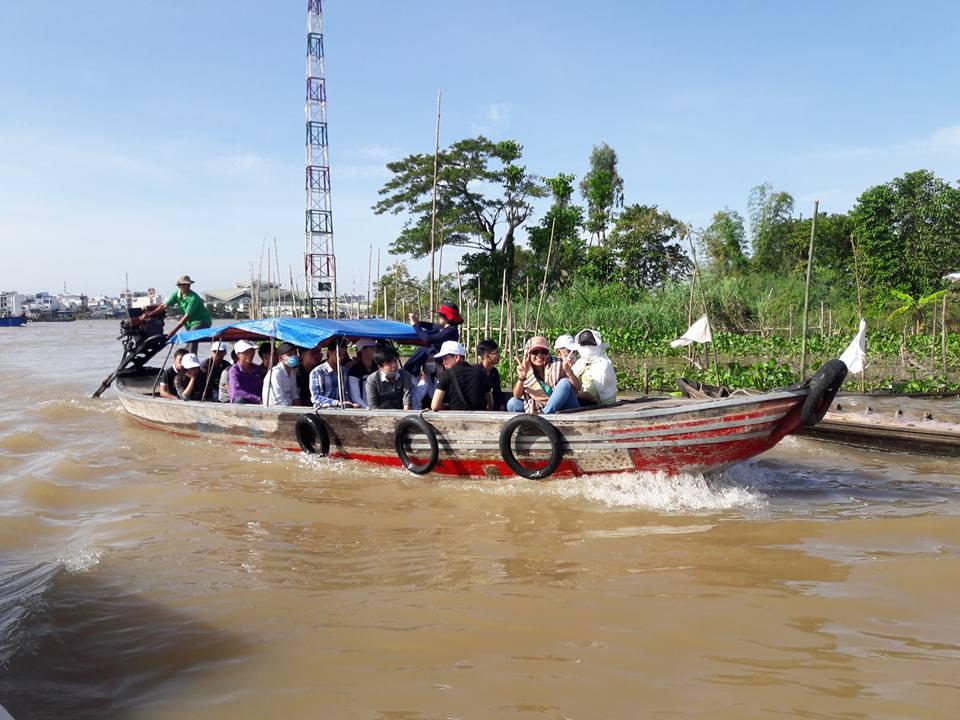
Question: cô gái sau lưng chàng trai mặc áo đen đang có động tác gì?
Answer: cô gái sau lưng chàng trai mặc áo đen đang giơ hai tay lên để chụp hình